Ribbon diagram

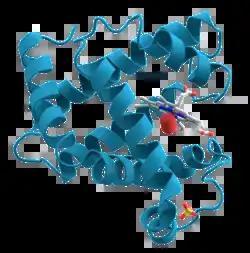
Ribbon diagram of myoglobin bound to haem (sticks) and oxygen (red spheres)

Ribbon diagrams, also known as Richardson diagrams, are 3D schematic representations of protein structure and are one of the most common methods of protein depiction used today. The ribbon depicts the general course and organization of the protein backbone in 3D and serves as a visual framework for hanging details of the entire atomic structure, such as the balls for the oxygen atoms attached to myoglobin's active site in the adjacent figure. Ribbon diagrams are generated by interpolating a smooth curve through the polypeptide backbone. α-helices are shown as coiled ribbons or thick tubes, β-sheets as arrows, and non-repetitive coils or loops as lines or thin tubes. The direction of the polypeptide chain is shown locally by the arrows, and may be indicated overall by a colour ramp along the length of the ribbon.